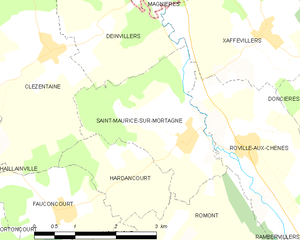
Carte des communes françaises Saint-Maurice-sur-Mortagne